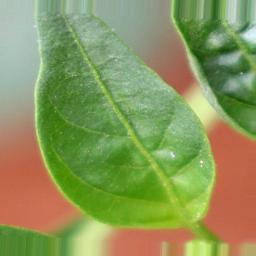
Label: healthy